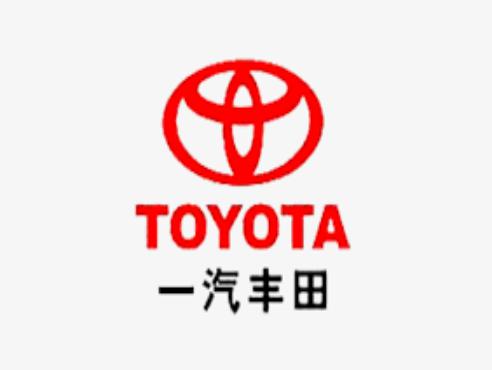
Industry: Transportation